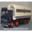
Label: truck